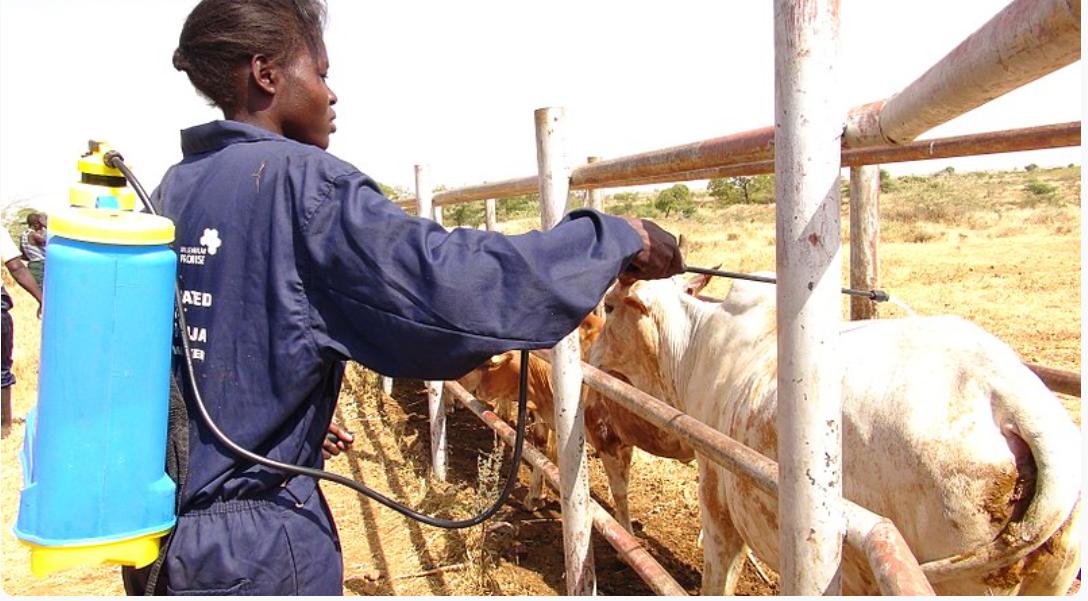
Mwanamke huyu,emeweza kuvalia,nguo sipesheli yenye rangi ya samawati.Mgongoni ameweza kubeba kupulizio dawa chenye rangi ya samawati,anachotumia kupulizia ng'ombe hawa dawa.Ng'ombe Wana rangi tofauti kama vile, nyeupe, nyekundu na rangi zinginezo.